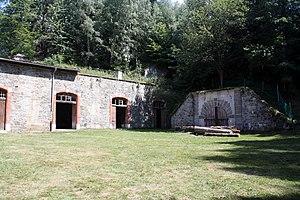
La cour supérieur du fort du Mont.
Le fort du Mont, appelé brièvement fort Daumas, est un ouvrage fortifié alpin, situé à l'est-nord-est de la commune d'Albertville, se situant à 1 127 mètres d'altitude, dans le département de la Savoie.